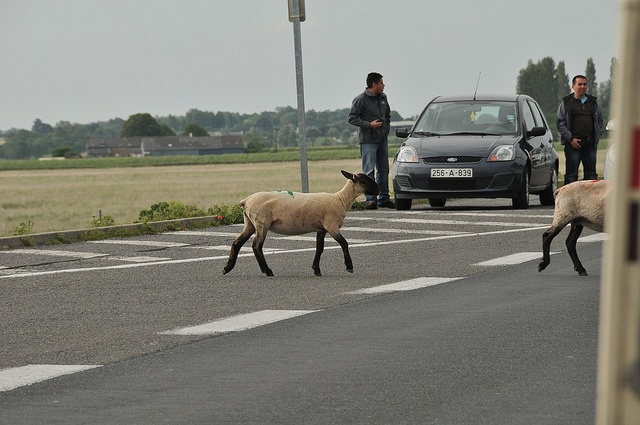
A black and white sheep crosses the street.
A couple of men are standing outside their car watching sheep cross a road.
Two animals crossing the road where a car and men are standing.
two sheep walking across a paved road
The animals are crossing the road as the men watch